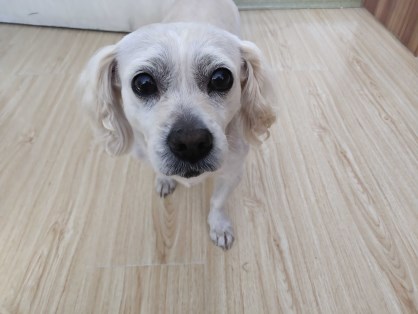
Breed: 3083-n000117-Bichon_Frise